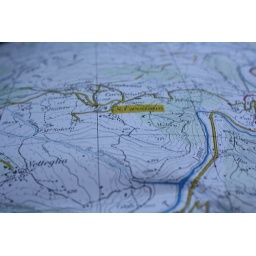
oh the twisty roads in these mountains